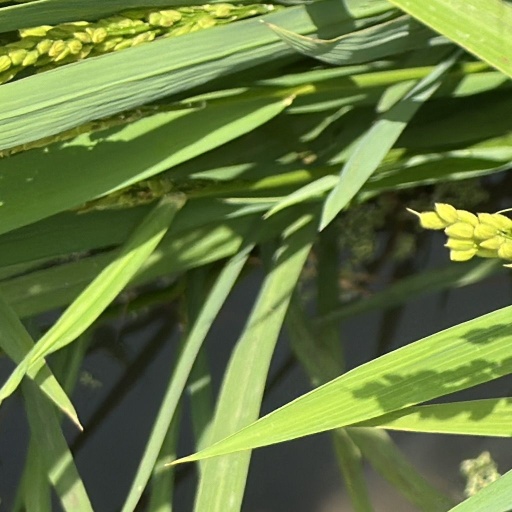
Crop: rice